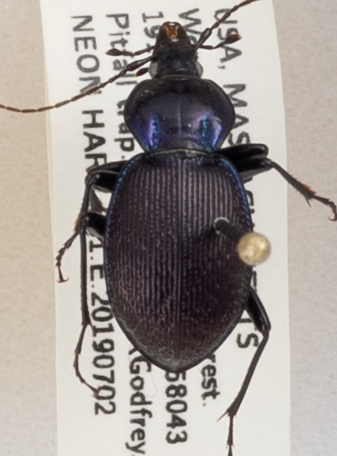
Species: Sphaeroderus stenostomus lecontei
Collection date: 2019-07-02
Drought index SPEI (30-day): -0.26
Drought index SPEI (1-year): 2.09
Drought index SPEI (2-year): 2.09